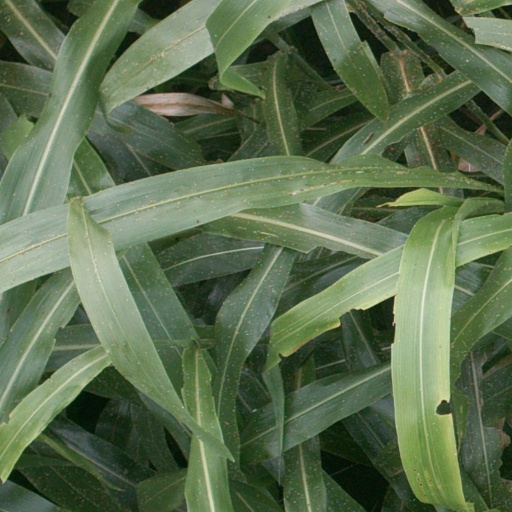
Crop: sorghum